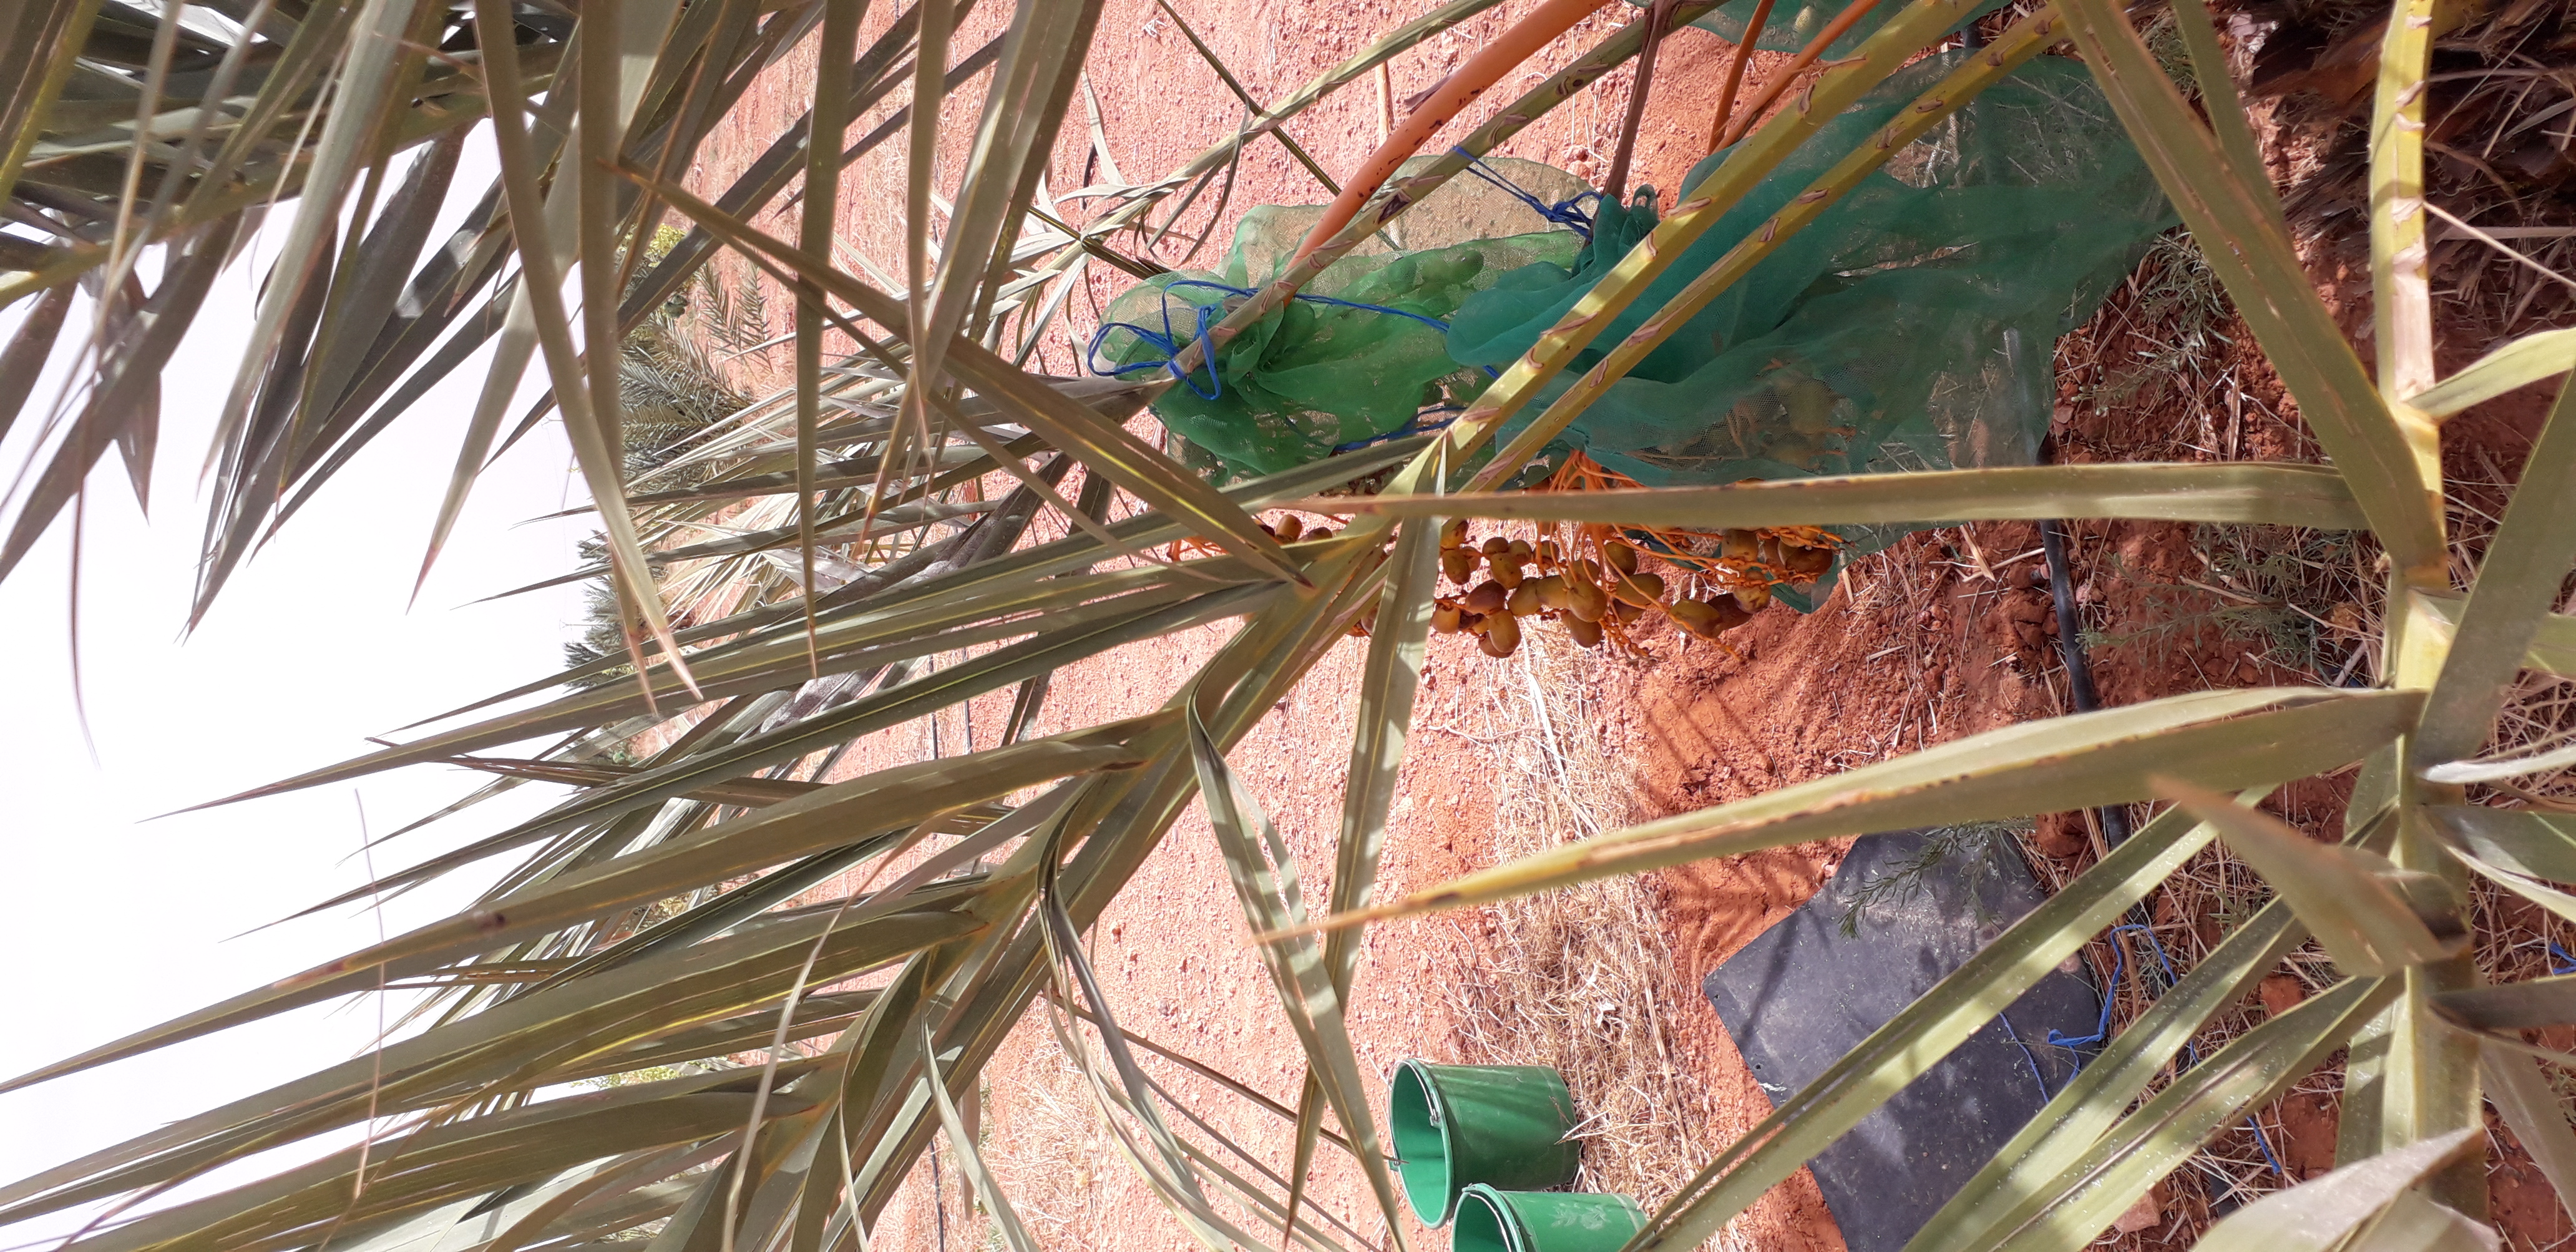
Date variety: Boufagous